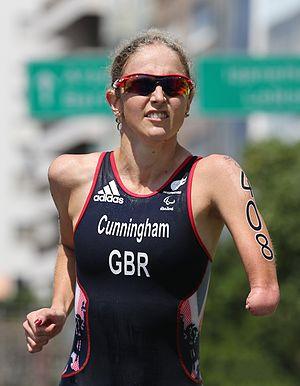
Clare Cunningham née Bishop le 15 juin 1977 à Hillingdon est une nageuse et triathlète handisport anglaise, championne d'Europe et championne du monde de Paratriathlon TR4 en 2009. Elle est également championne paralympique du 50 mètre nage libre et plusieurs fois médaillé d'argent lors des Jeux paralympiques d'été de 1992 à Barcelone.